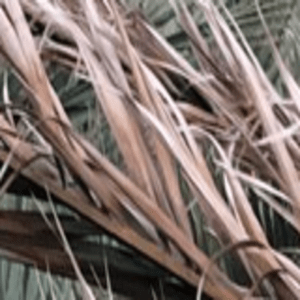
Label: Potassium Deficiency